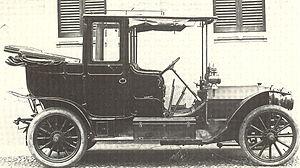
Le Fiat 28/40 HP est un modèle de châssis lancée en 1907 et transformé pour une utilisation sous forme de camionnette et de petit autobus, par le constructeur italien Fiat V.I.. Ce sera le troisième camion lancé par la marque.